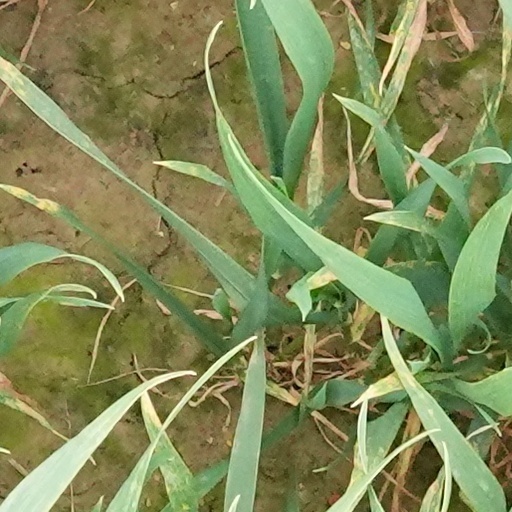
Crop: wheat